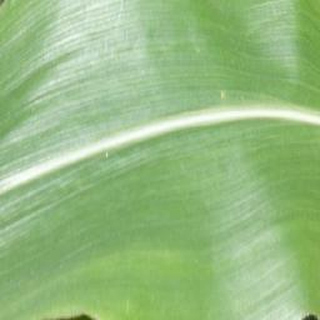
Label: healthy_corn